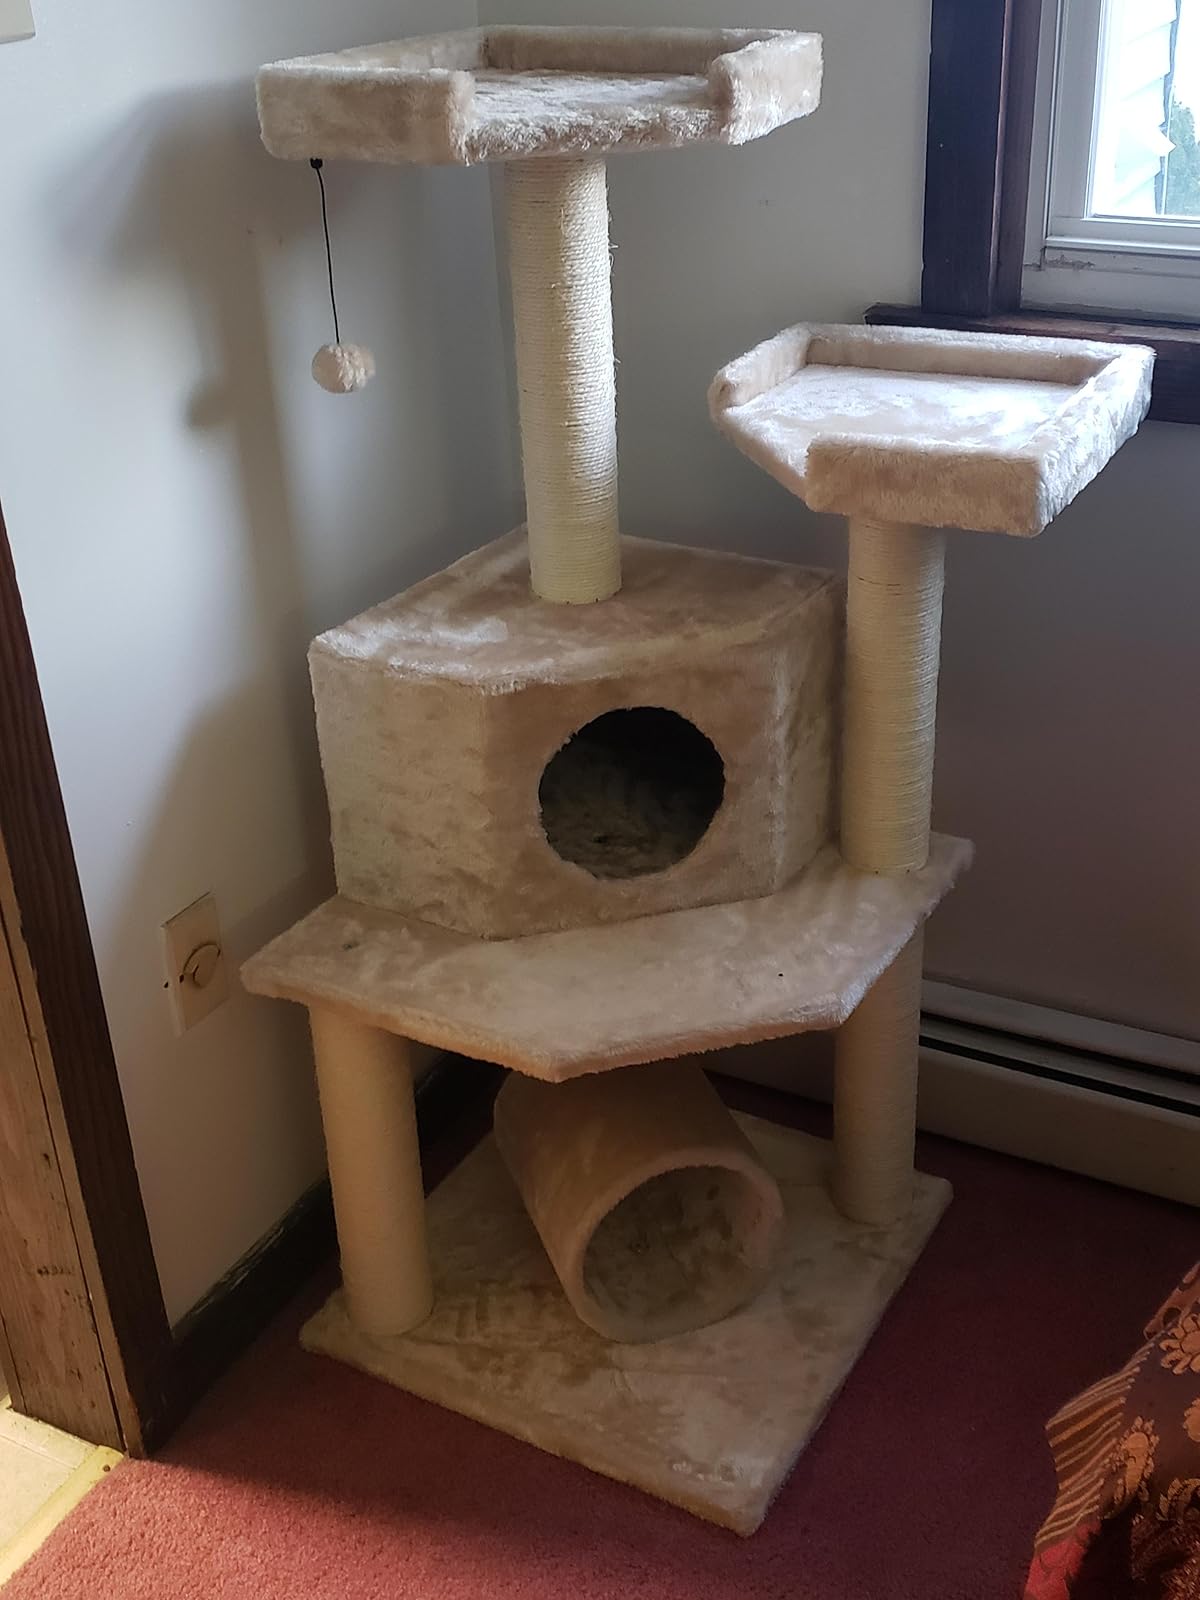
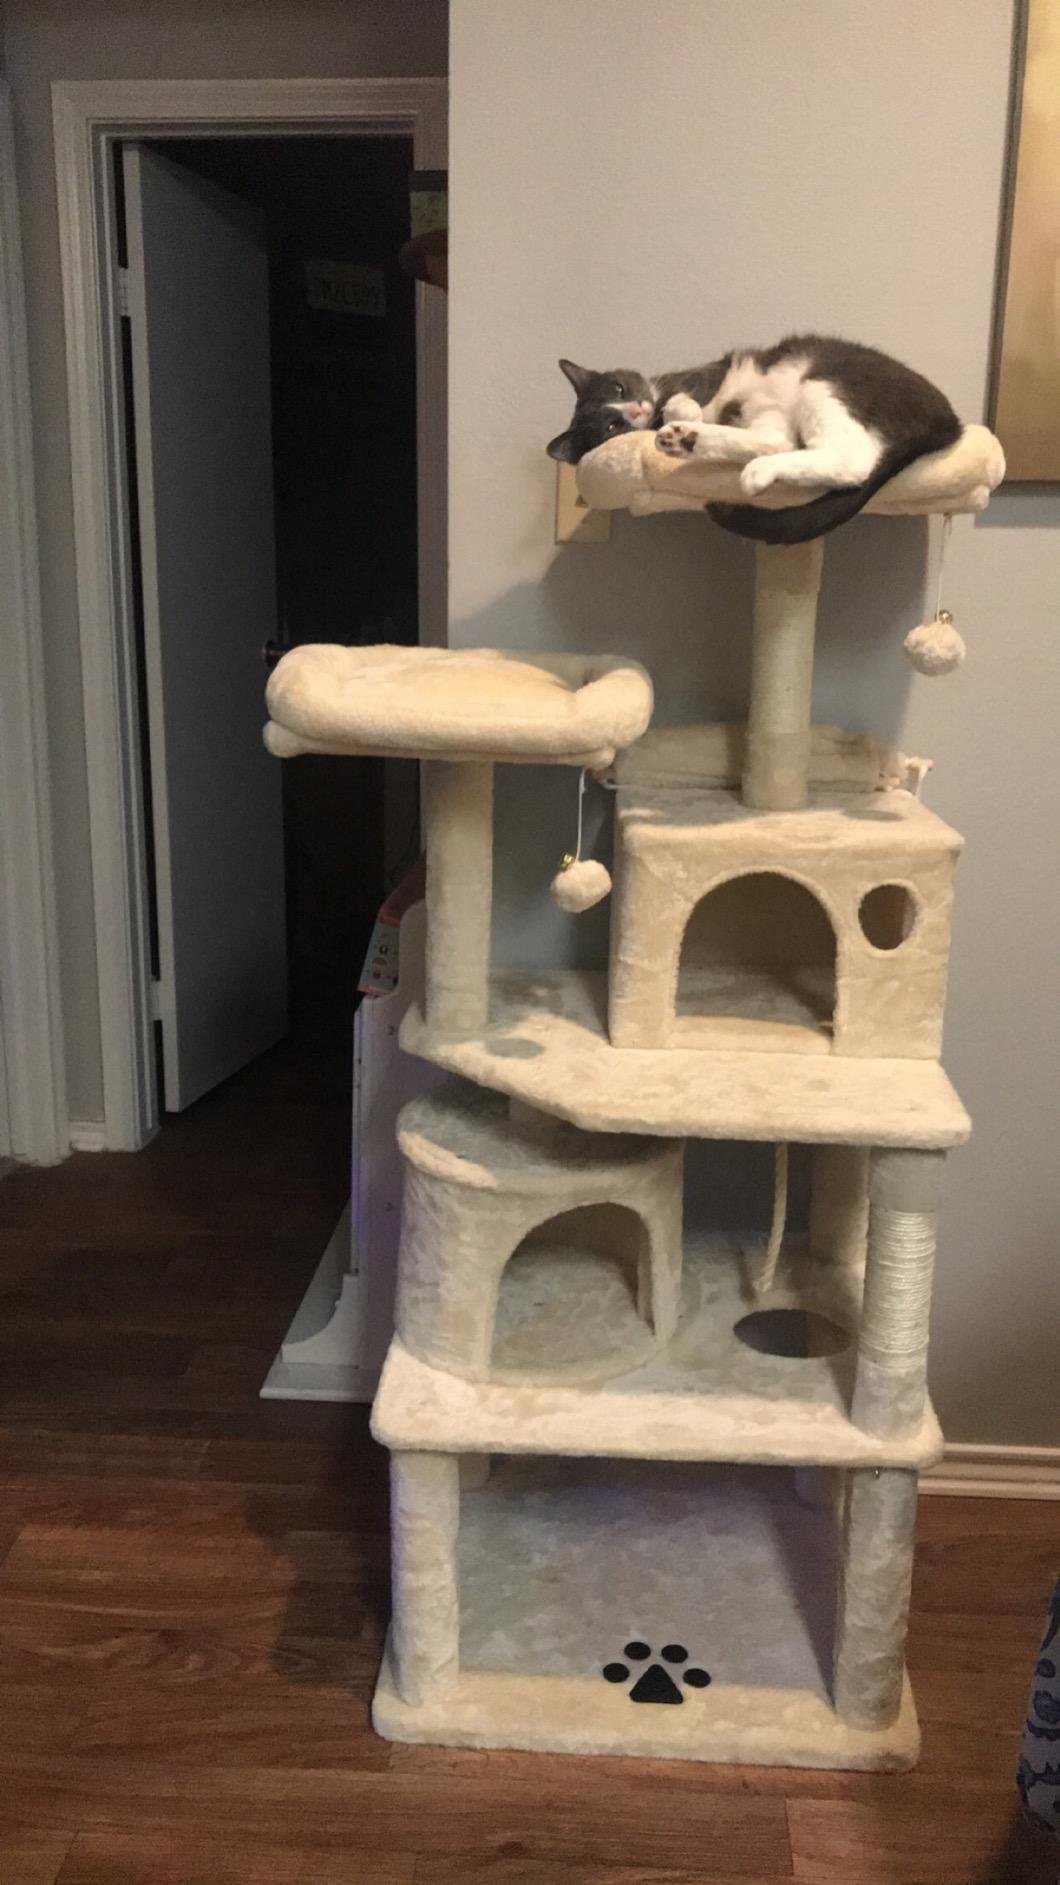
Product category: items_cat tree
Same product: no